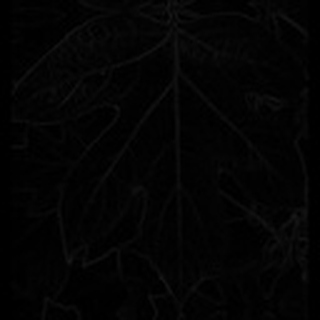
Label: healthy_cotton